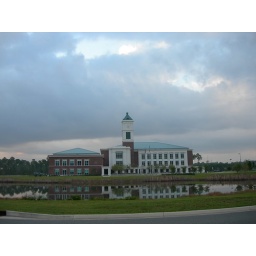
This court house is located in Yulee, Florida, about 10 miles from Fernandina Beach. It is located in a clearing in a pine thicket.